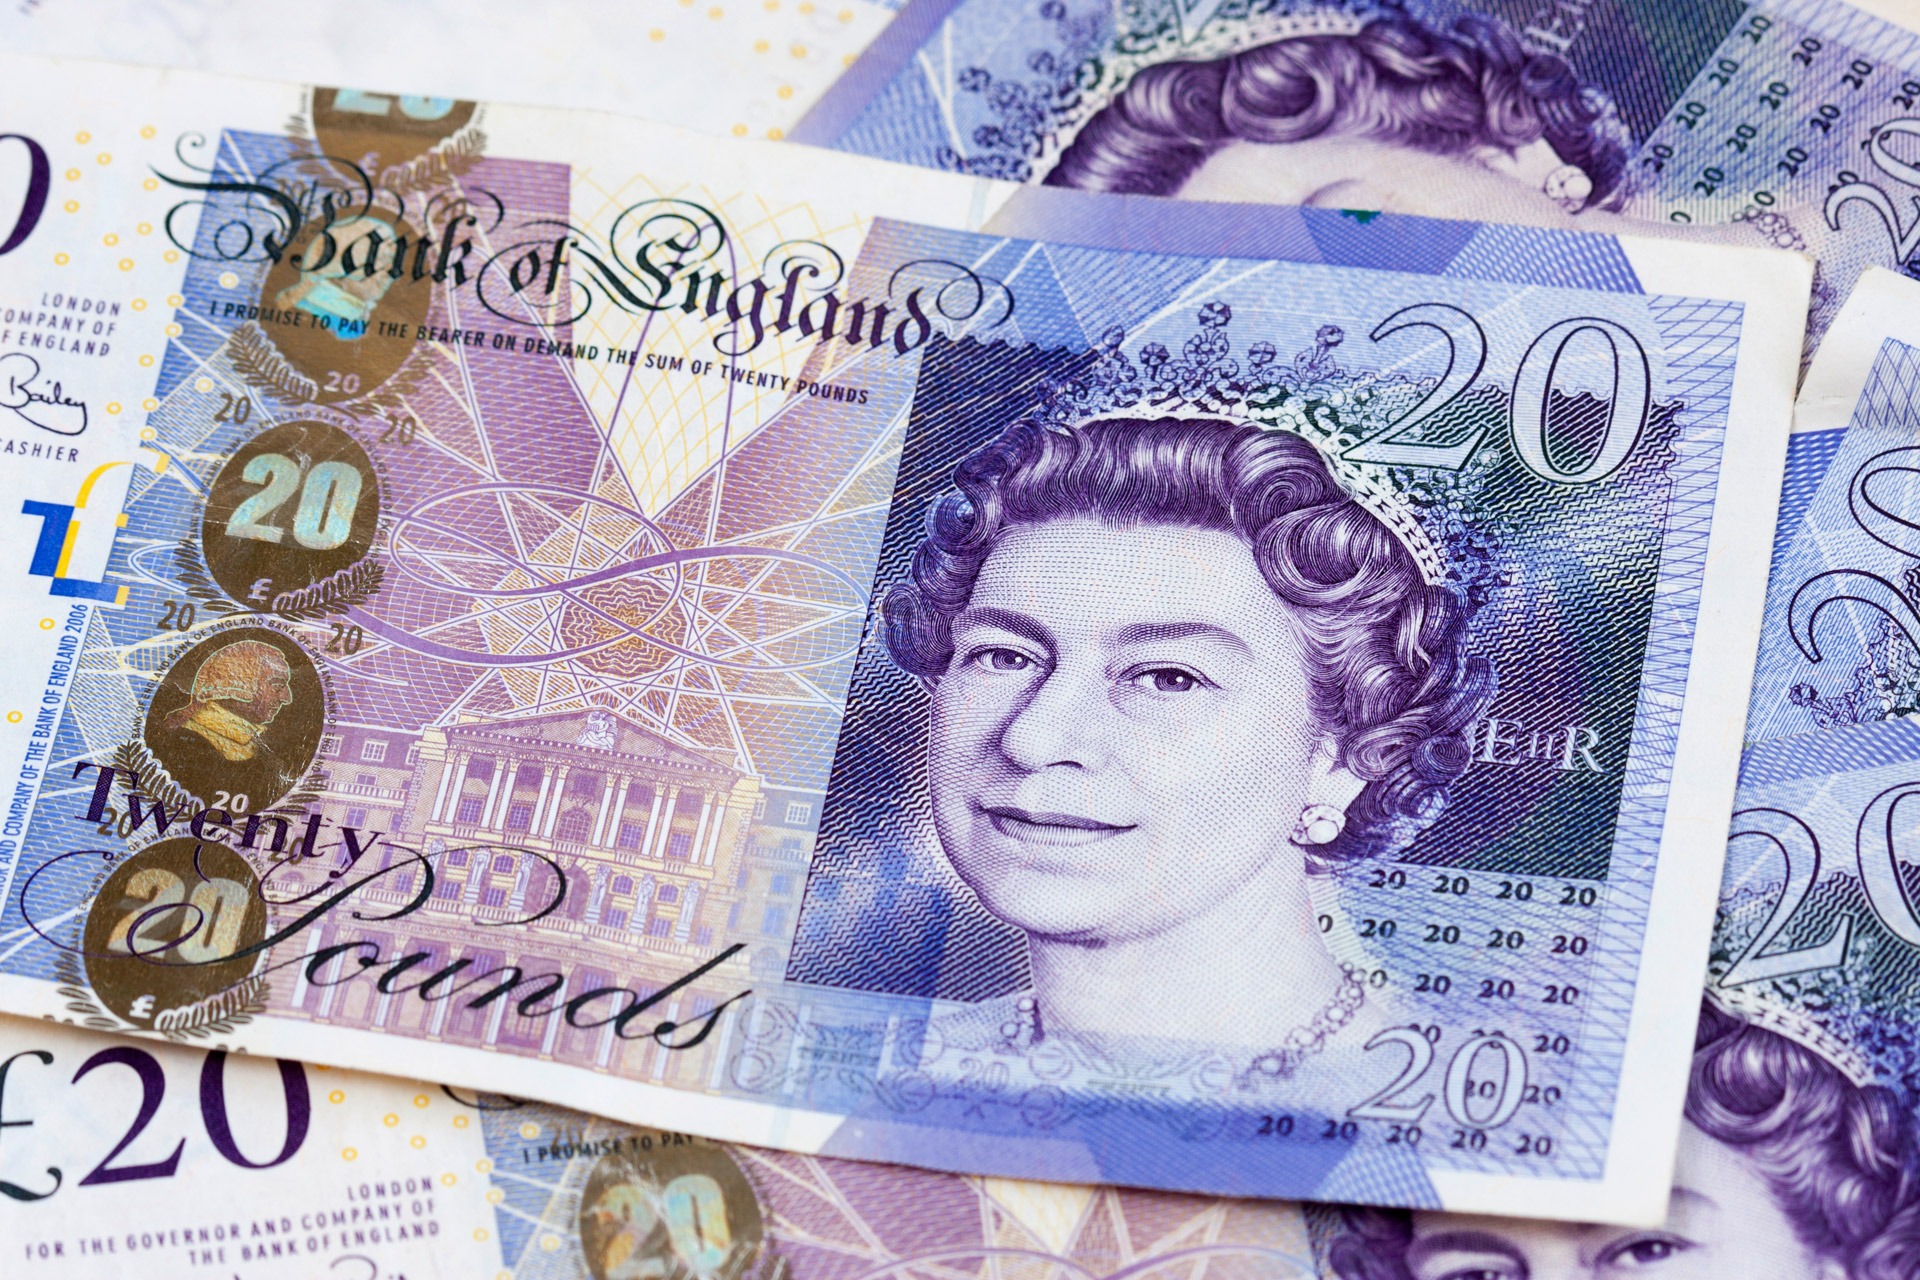
money, paper, material, note, close up, cash, queen, head, currency, details, british, english, tender, banknote, twenty, twenty pounds, twenty pound note